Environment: real
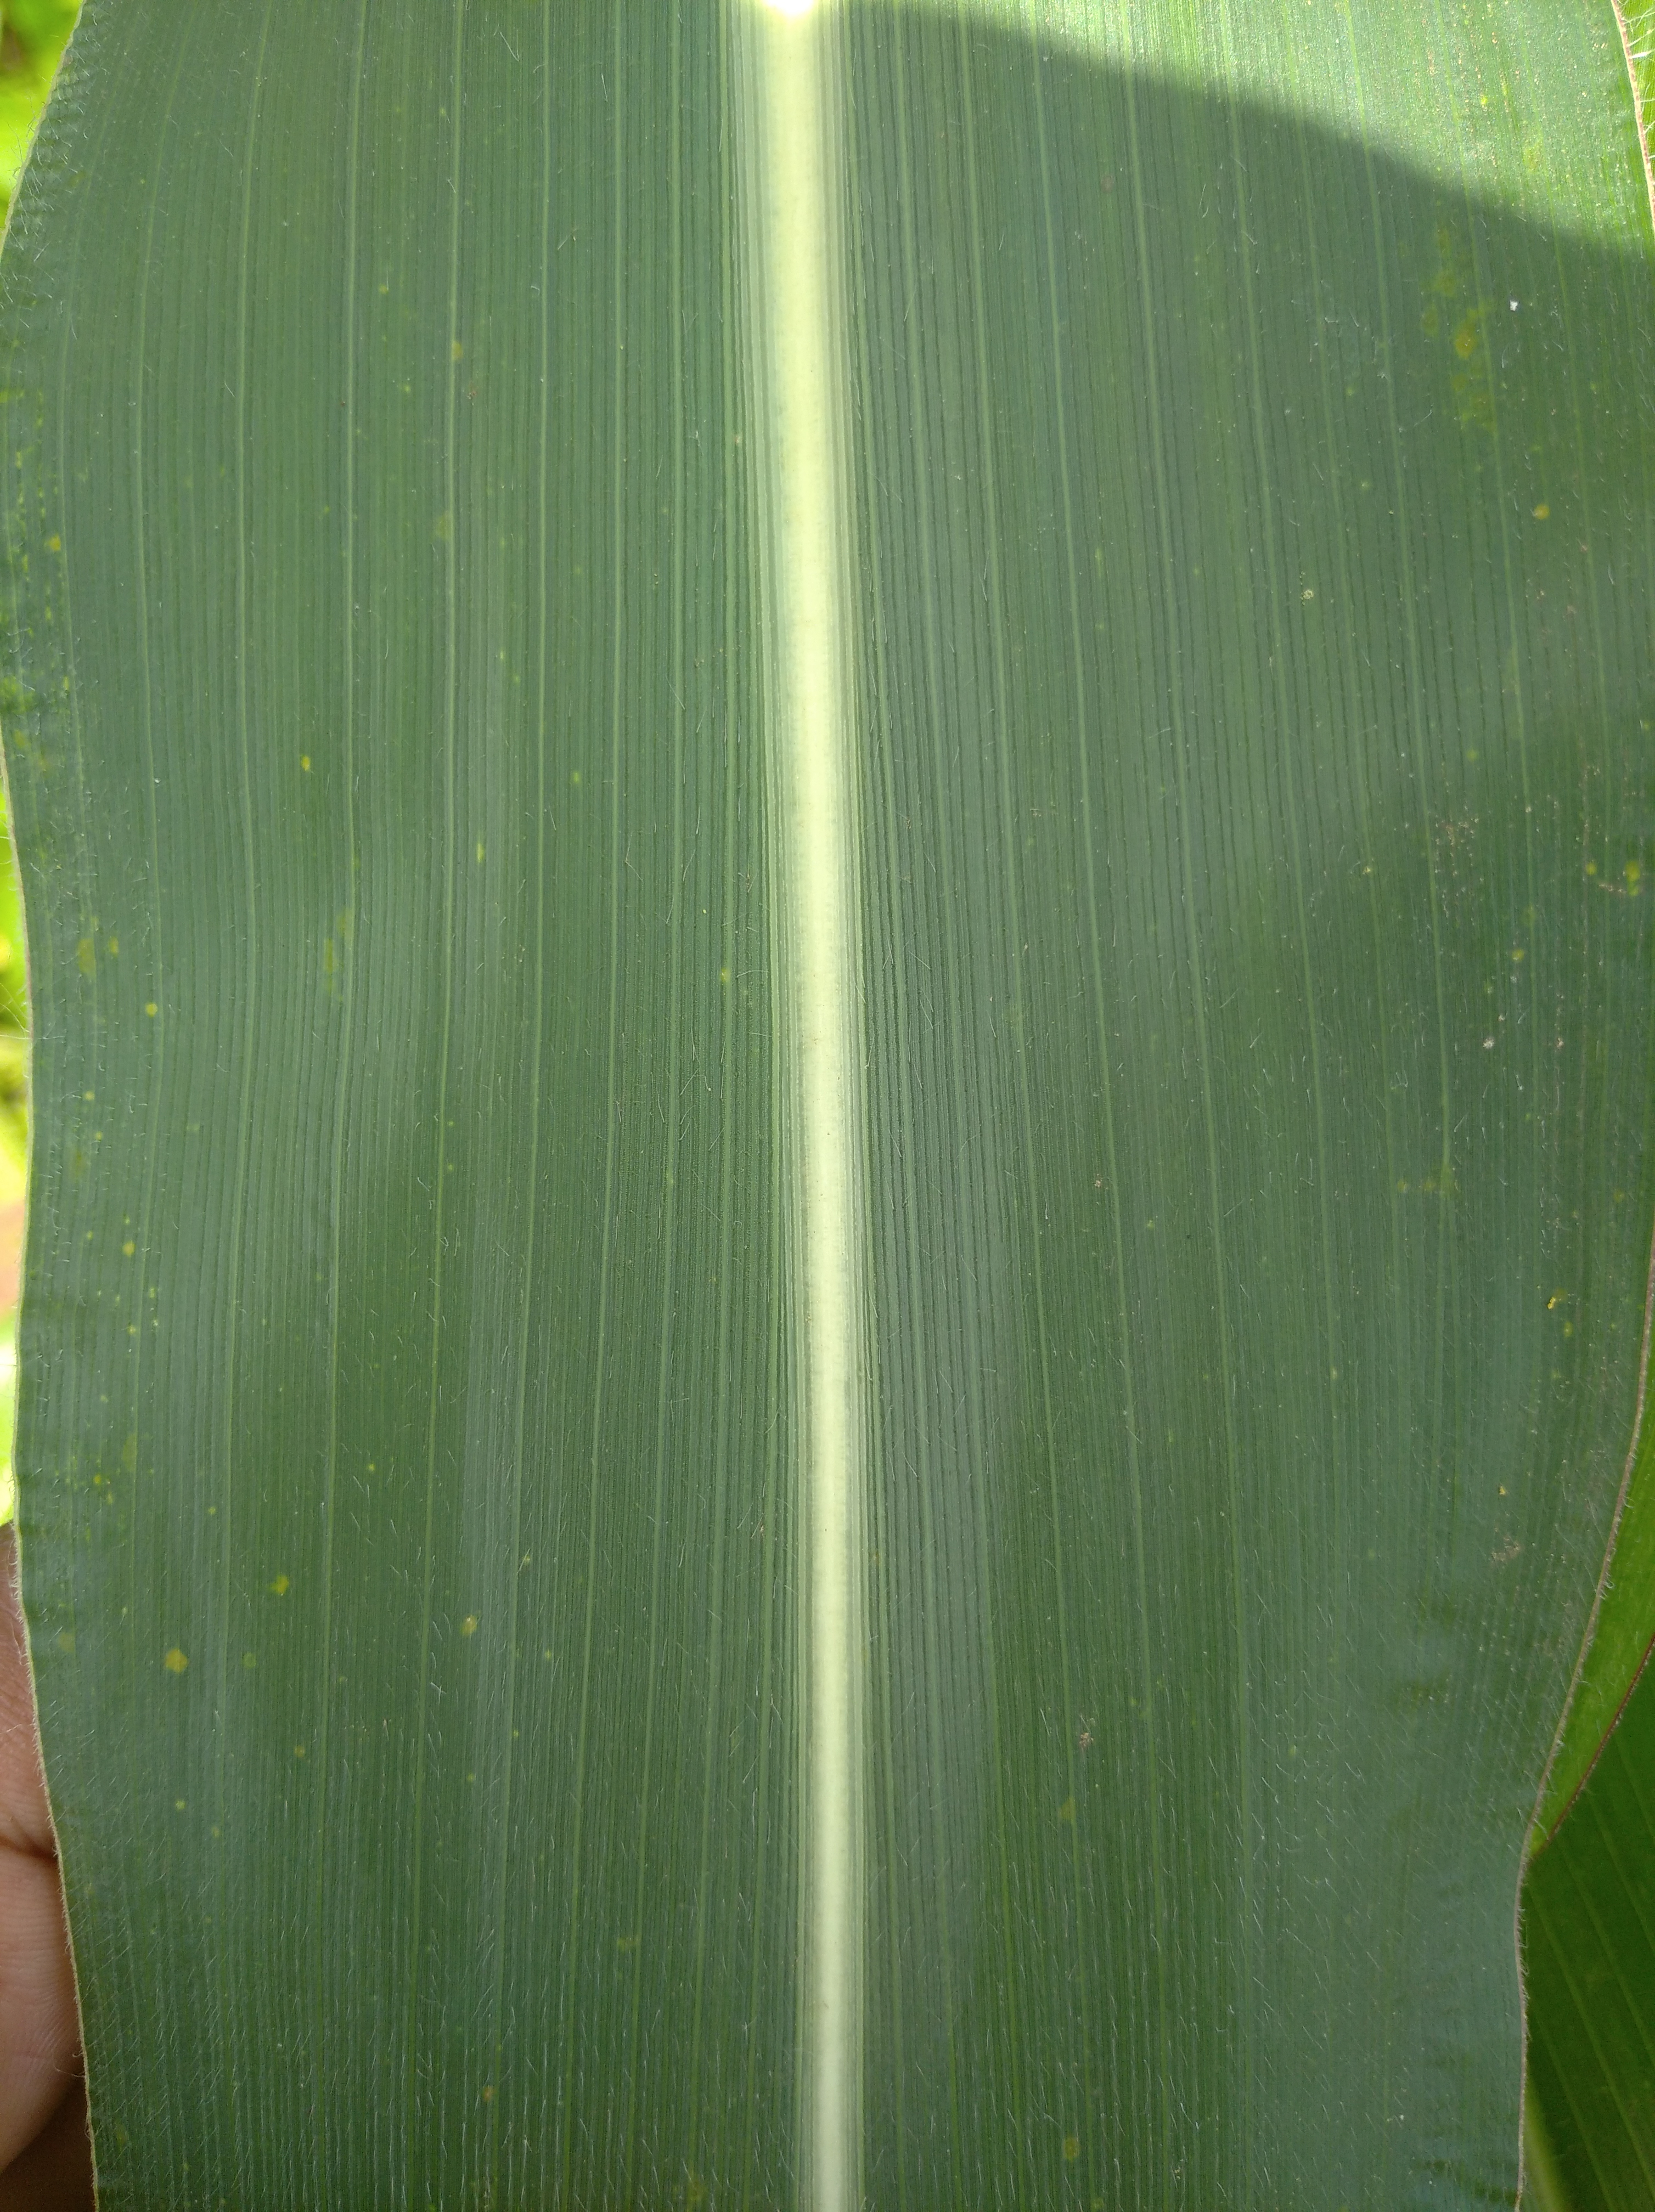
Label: healthy